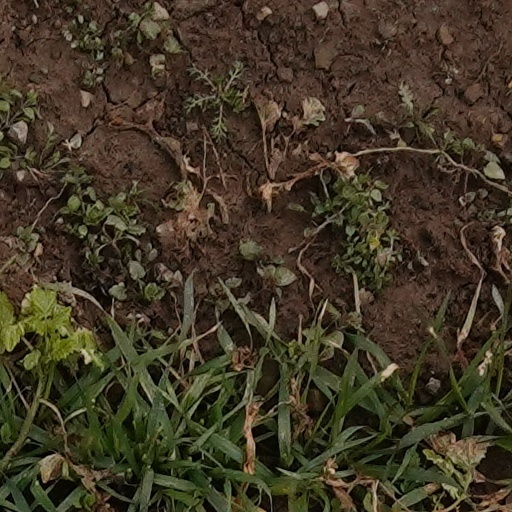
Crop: wheat